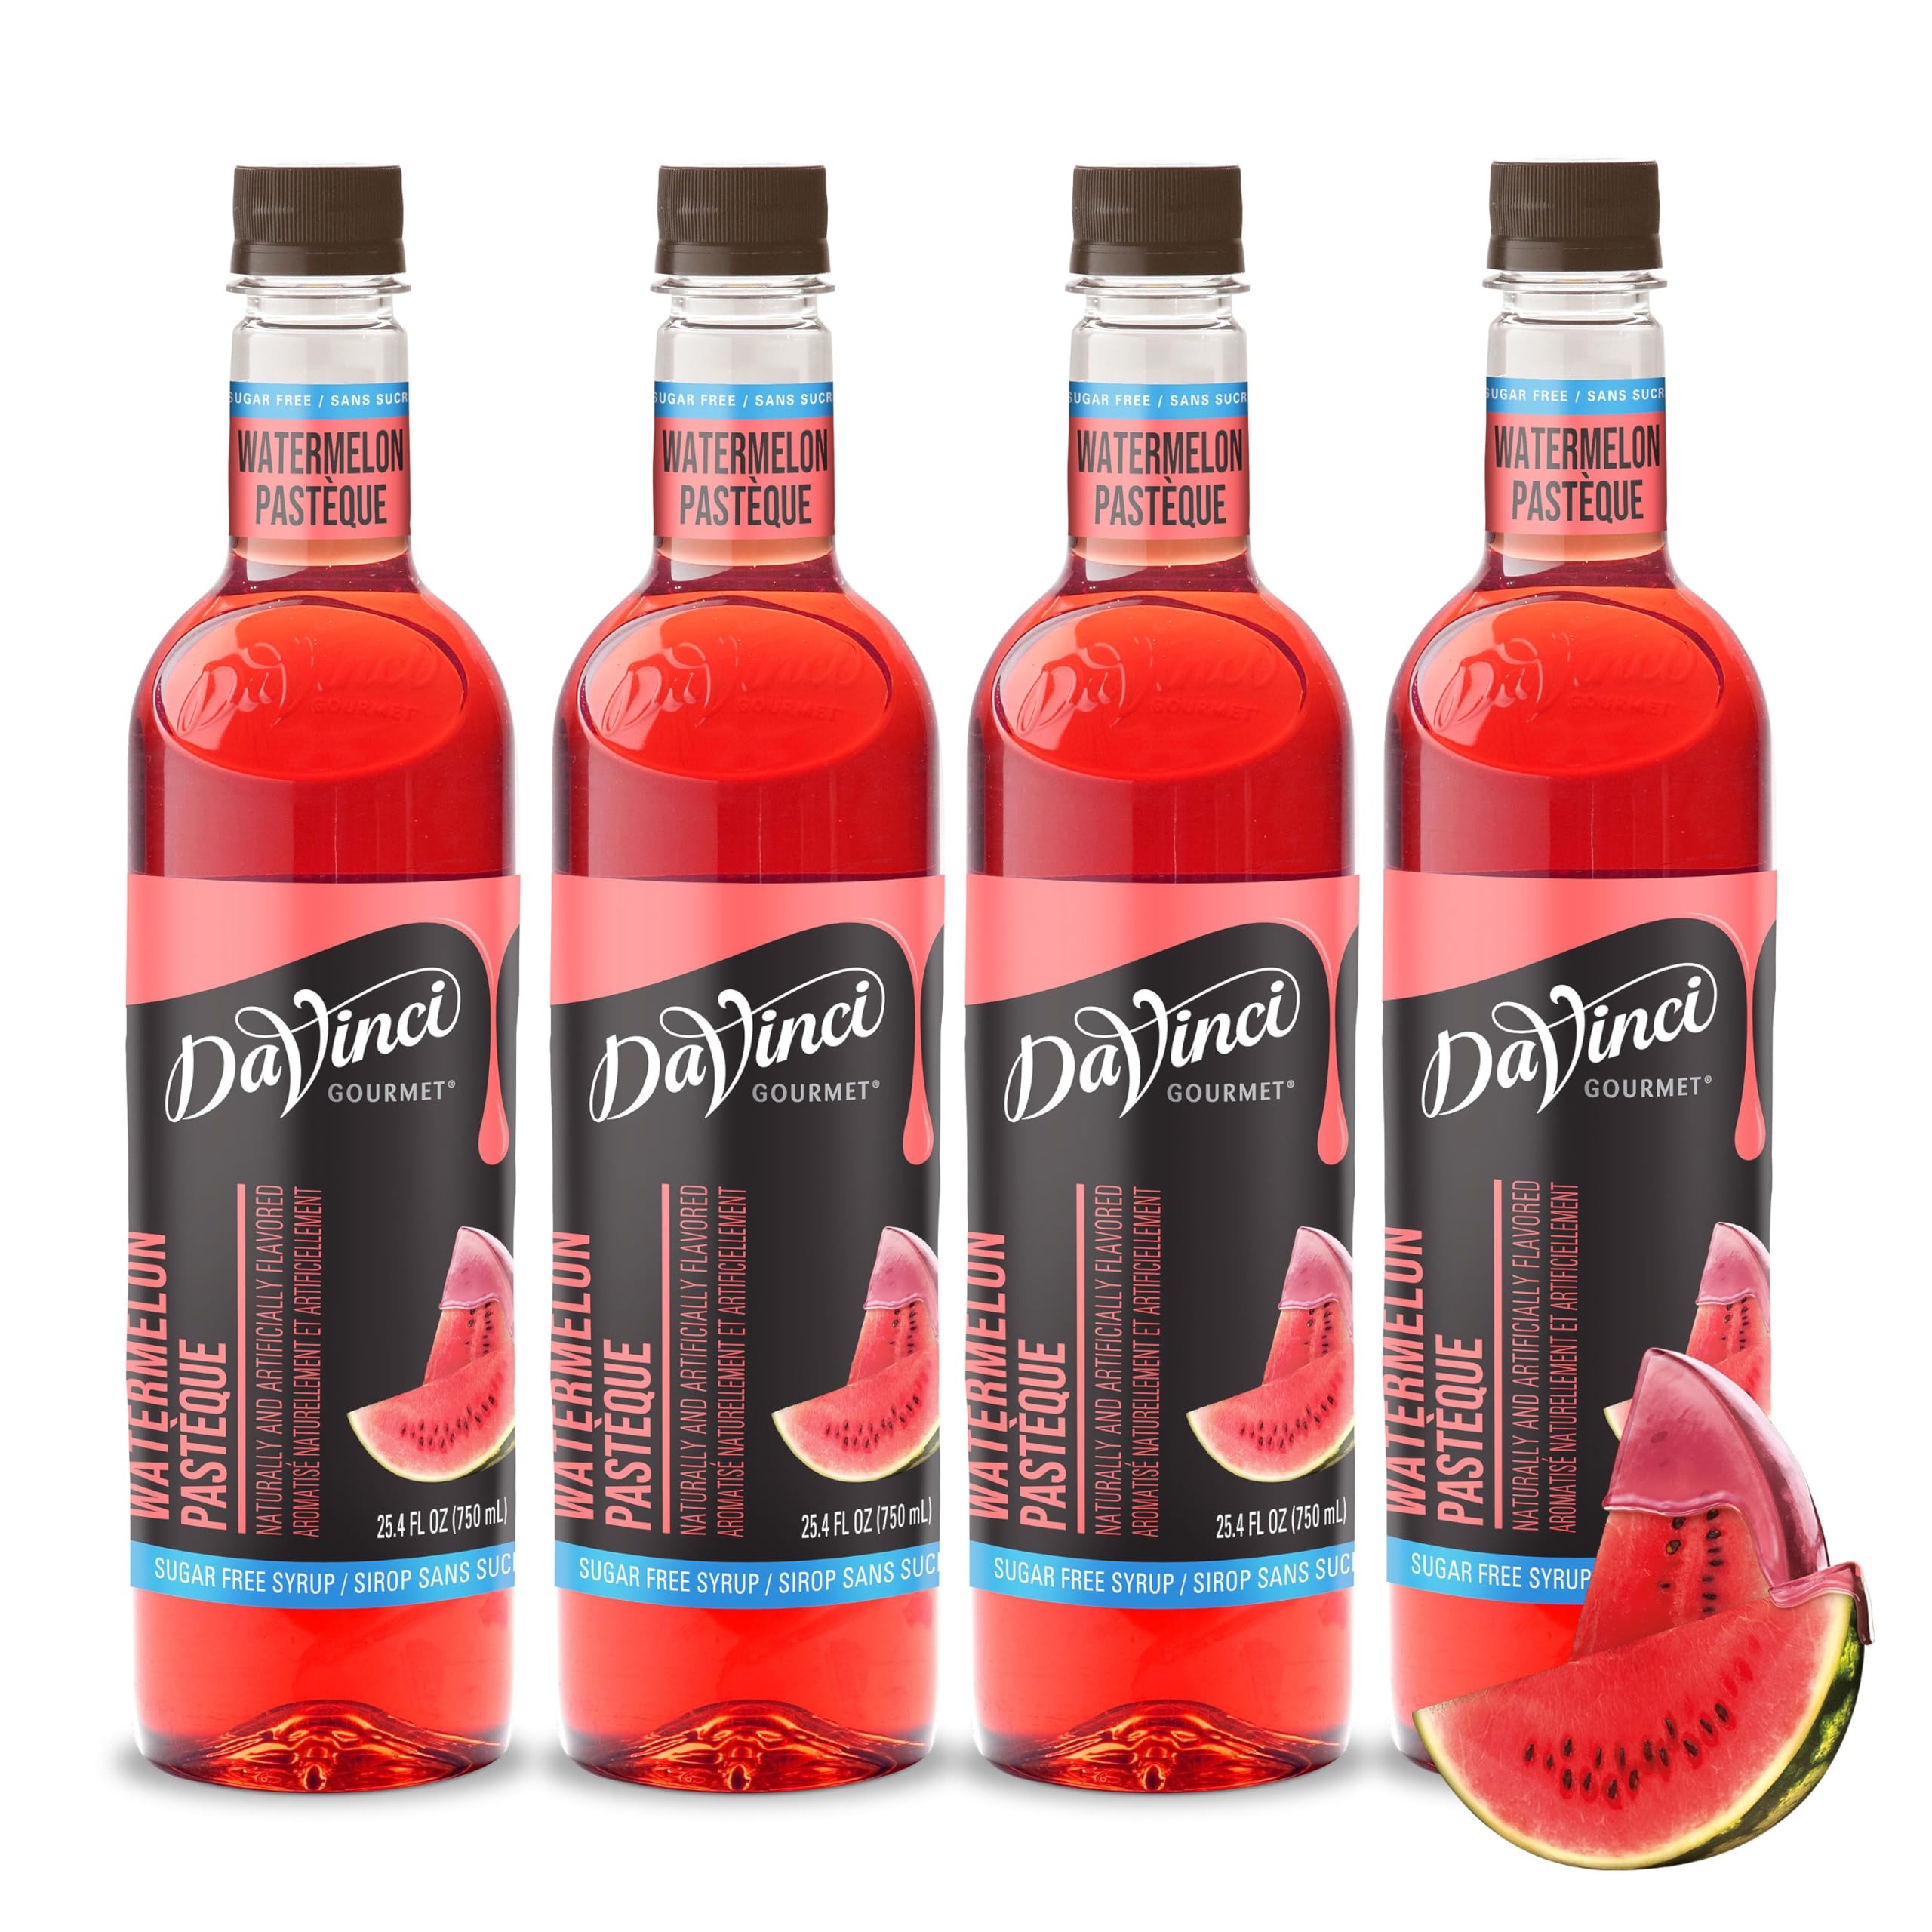
Item Name: DaVinci Gourmet Sugar-Free Watermelon Syrup, 25.4 Fluid Ounces (Pack of 4)
Bullet Point 1: Sugar Free Syrup: With its bright hue and juicy flavor, our watermelon syrup tastes like sweet ripe watermelon, minus all the calories and sugar; Deliciously fruity, it's the perfect addition to your beverage and culinary creations
Bullet Point 2: Craft With Confidence: We specially formulated this syrup to dissolve quickly and easily in hot or cold beverages, and to resist curdling when mixed with dairy, making it a perfect complement to coffee-based drinks
Bullet Point 3: Broaden Possibilities: For an exceptional flavor experience, simply add to your favorite coffee, hot cocoa, milkshake, snow cone, smoothie, dessert, tea, latte, or sparkling drinks, cocktails, or mocktails
Bullet Point 4: Pursuit of Perfection: We combine craft, science, and art to provide an amazing palette of flavors that empower drink makers to create their masterpieces with our syrups, sauces, real fruit mixes, beverage blends, and more
Bullet Point 5: Born To Raise Flavor: From coffeehouse classics to back bar essentials, DaVinci Gourmet products are crafted to create a premium experience for today's beverage creators through innovative flavors and quality ingredients
Value: 101.6
Unit: Fl Oz

Price: 13.835